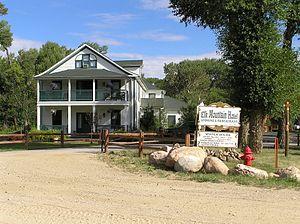
Elk Mountain est une municipalité américaine située dans le comté de Carbon au Wyoming.